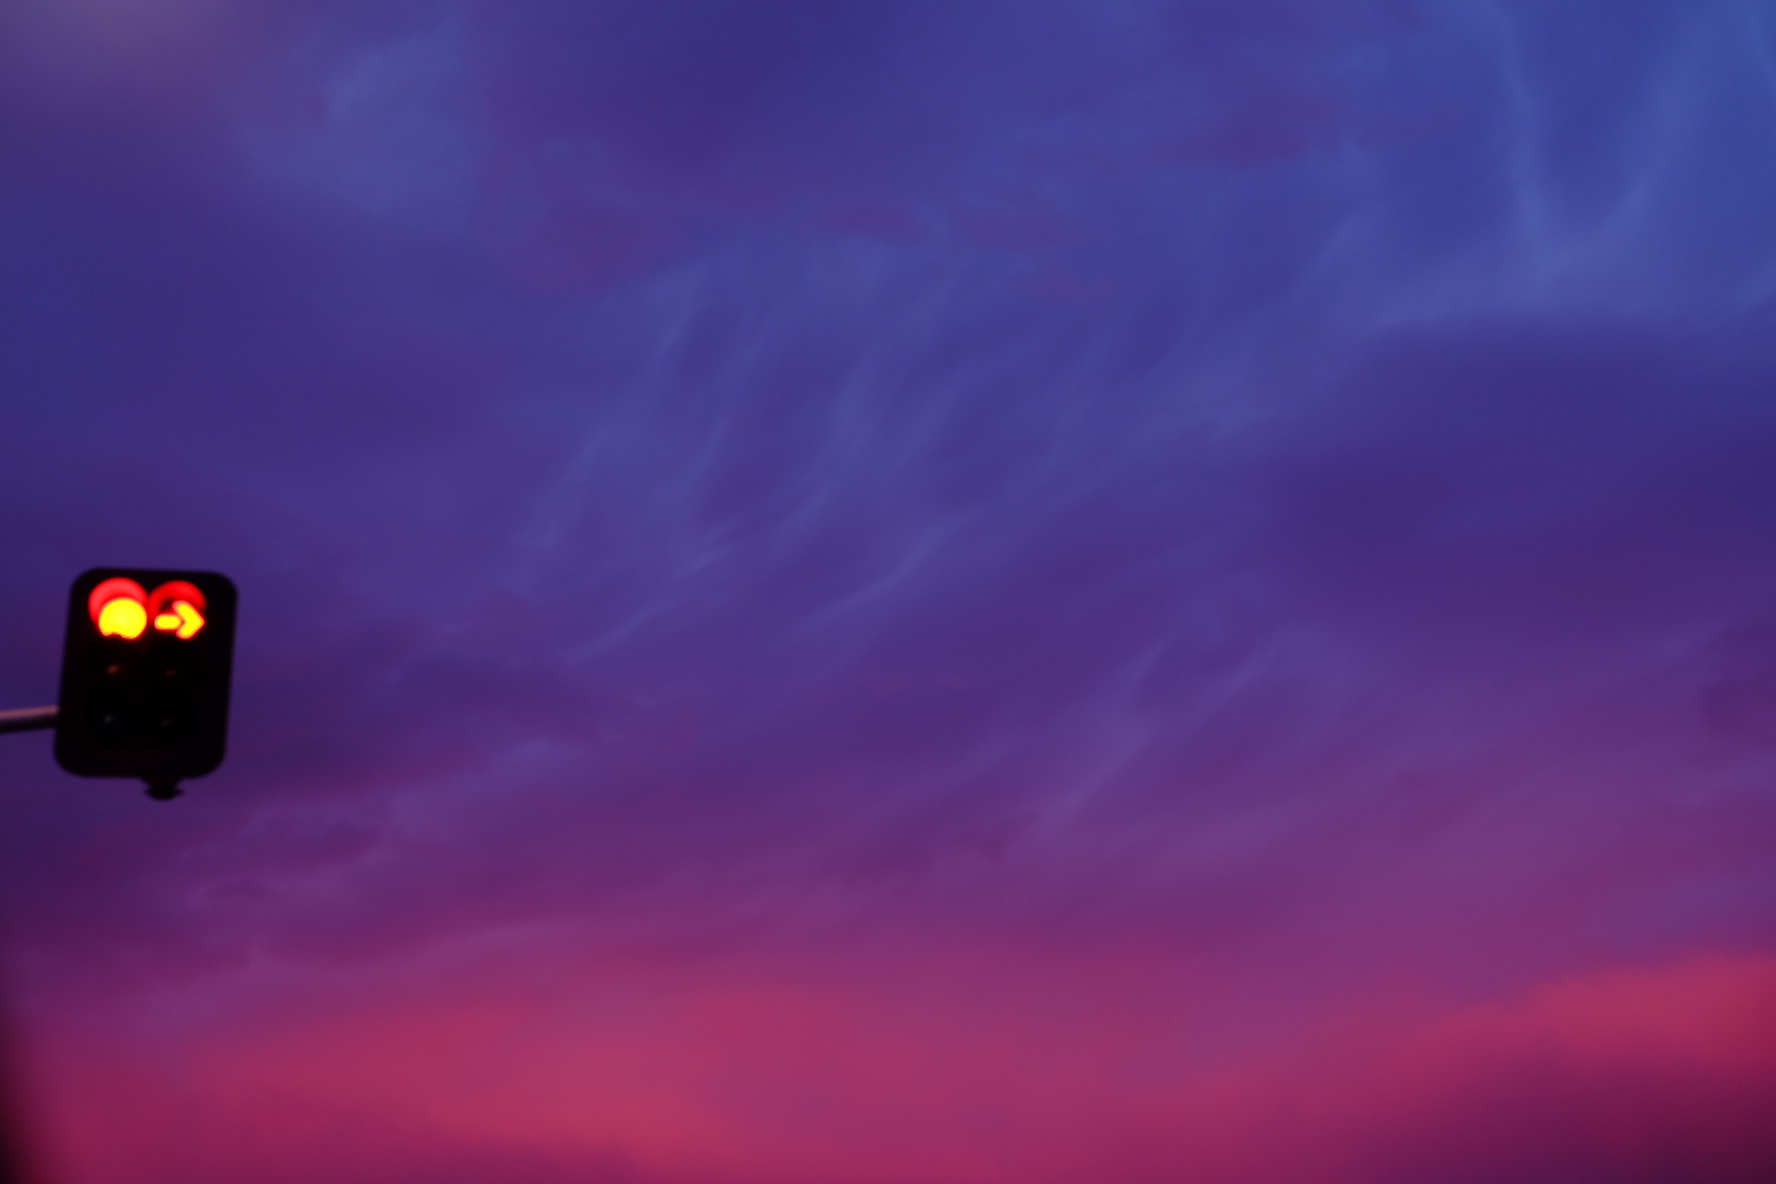
horizon, light, cloud, sky, sunrise, sunset, night, sunlight, dawn, atmosphere, dusk, darkness, screenshot, atmosphere of earth, computer wallpaper